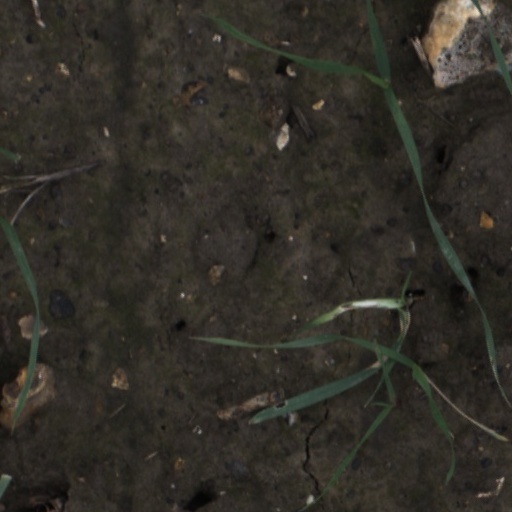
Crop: wheat